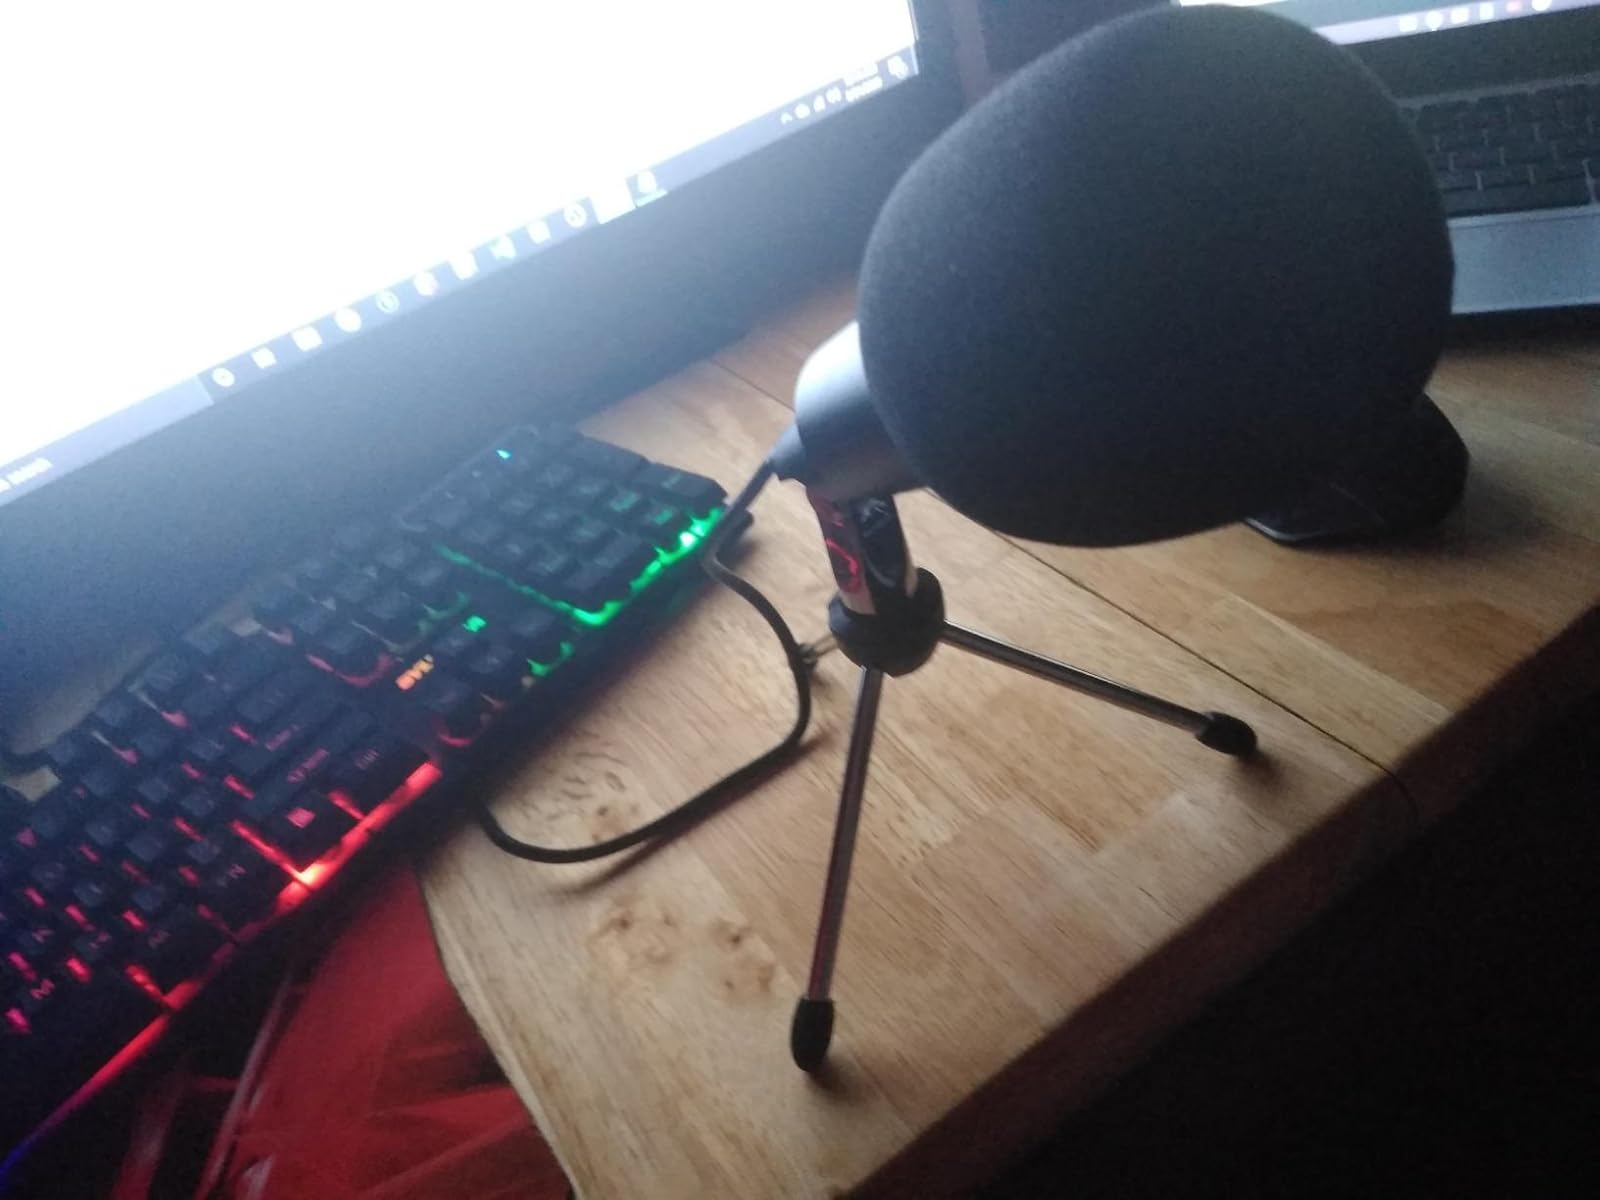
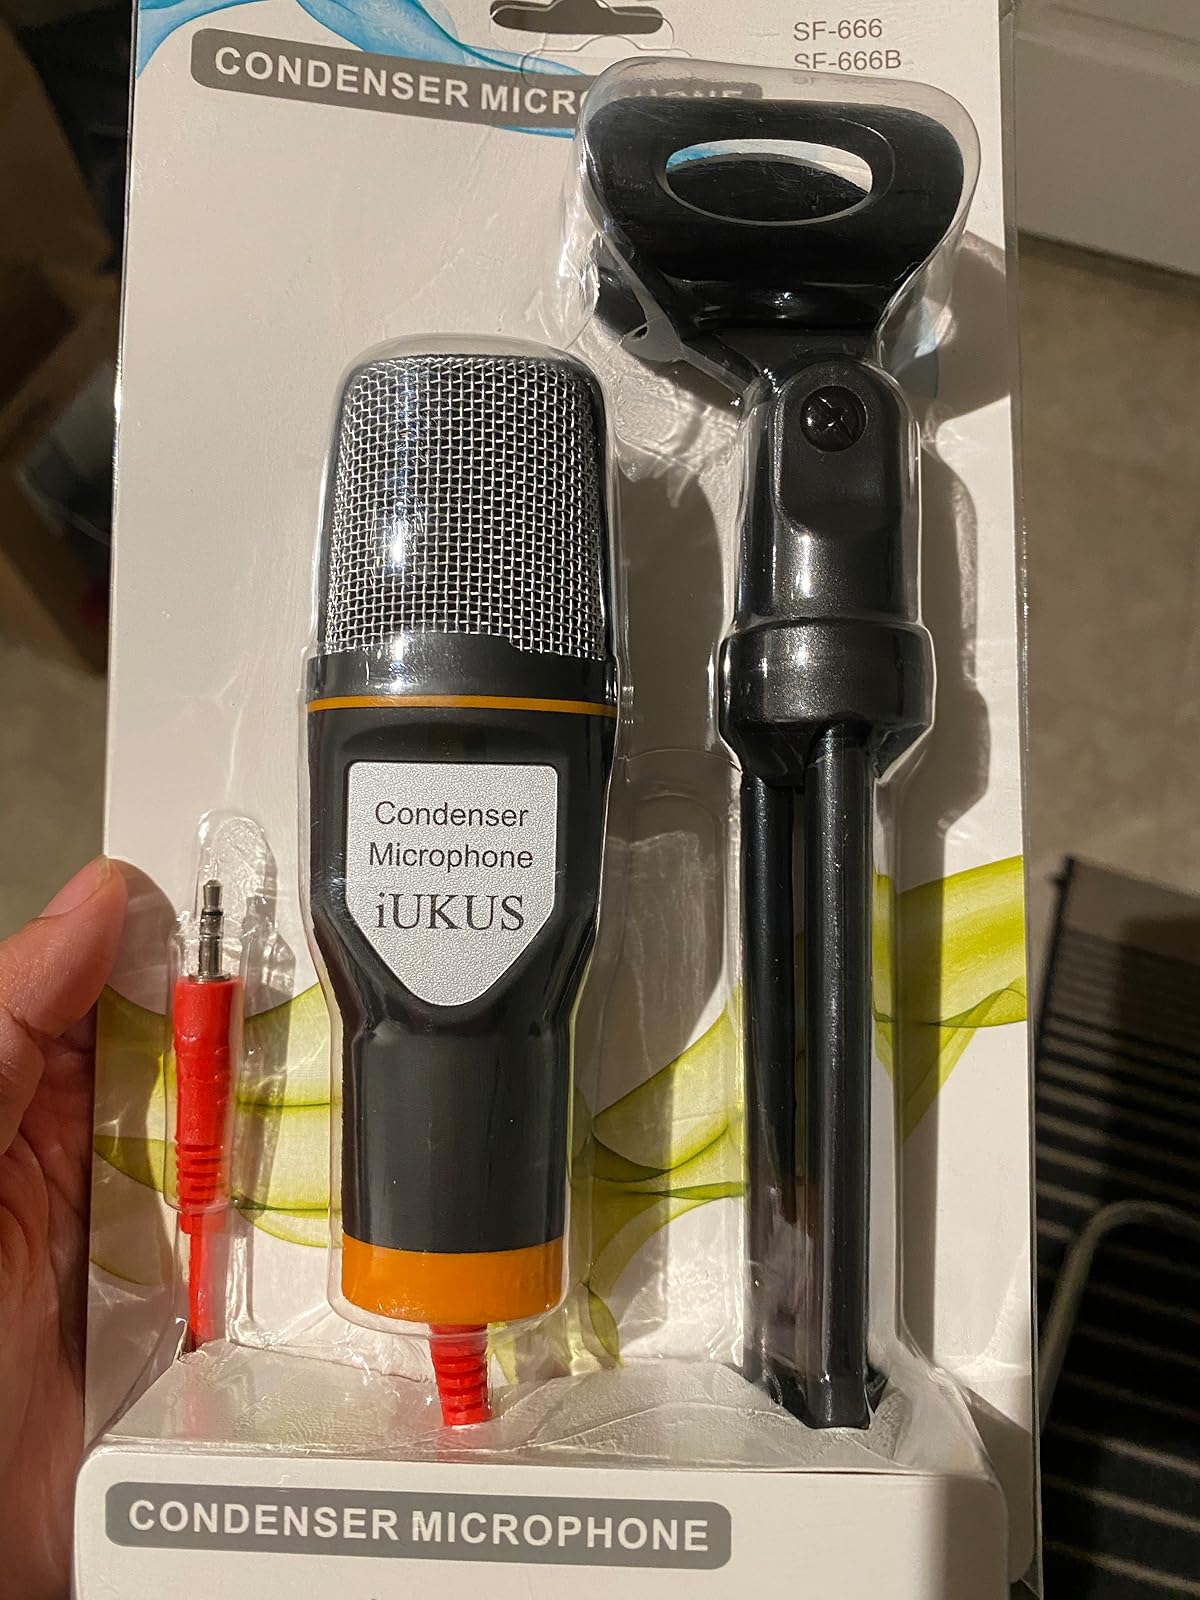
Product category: microphone
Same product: no